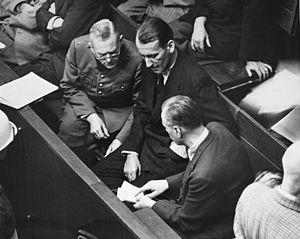
Ernst Kaltenbrunner, né le 4 octobre 1903 à Ried im Innkreis en Autriche et exécuté le 16 octobre 1946 à Nuremberg, est un haut fonctionnaire autrichien de la SS.